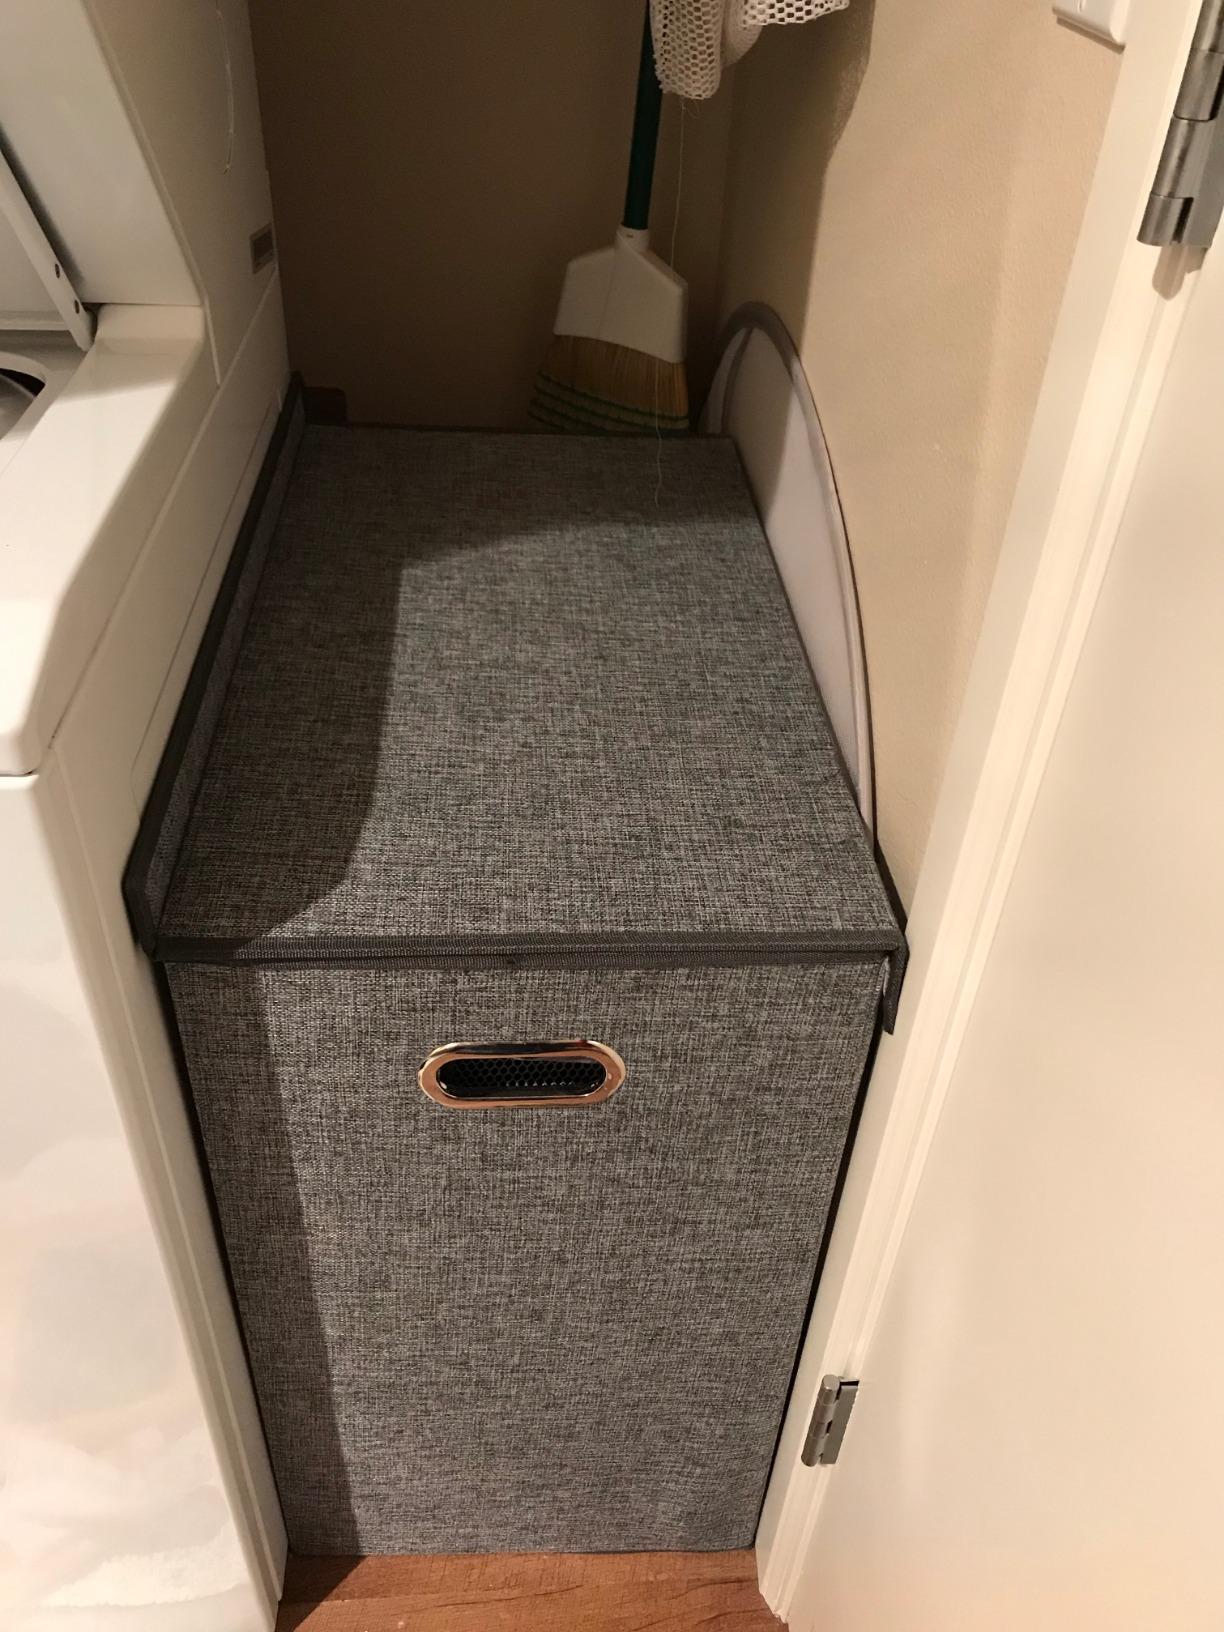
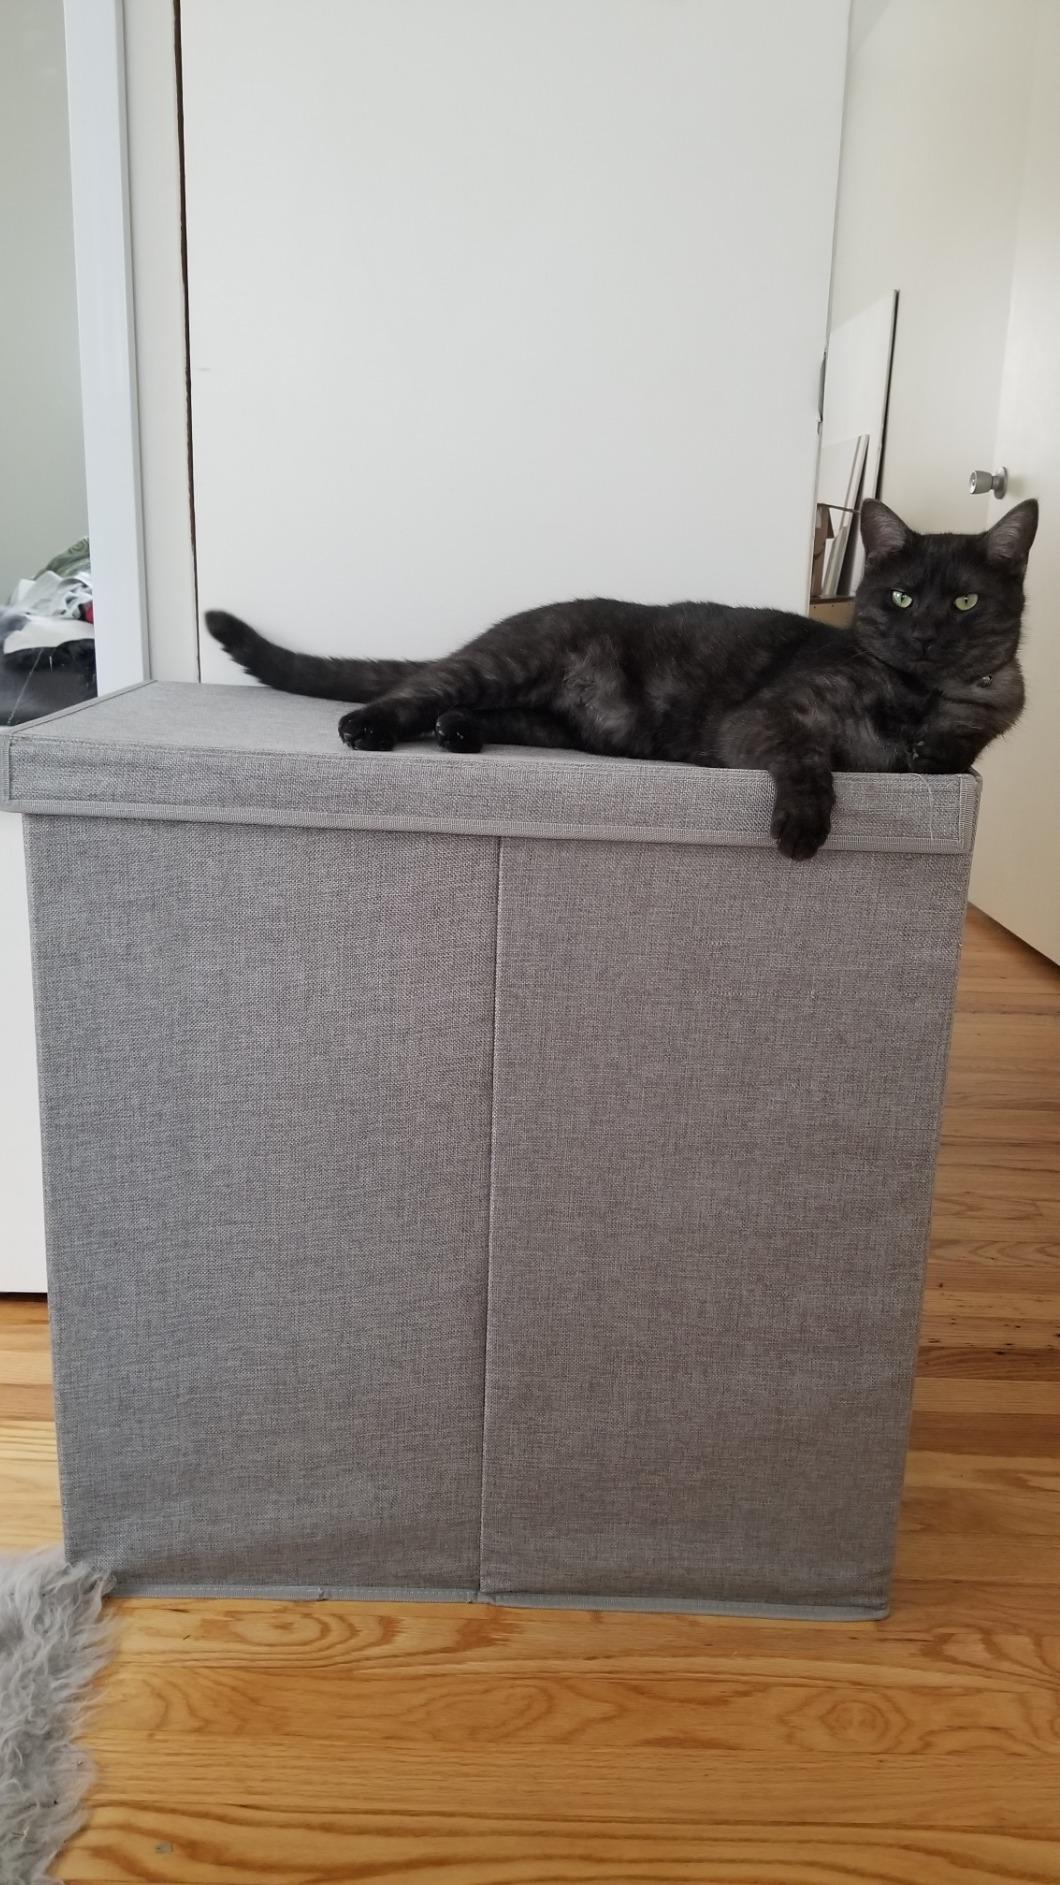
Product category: items_hamper
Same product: yes